Broadway Historic District (Salem, New Jersey)

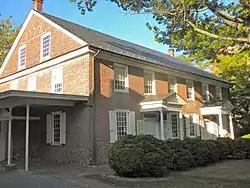
The Salem Friends Meeting House

Broadway Historic District is located in Salem, Salem County, New Jersey, United States. The district was added to the National Register of Historic Places on March 5, 1992.